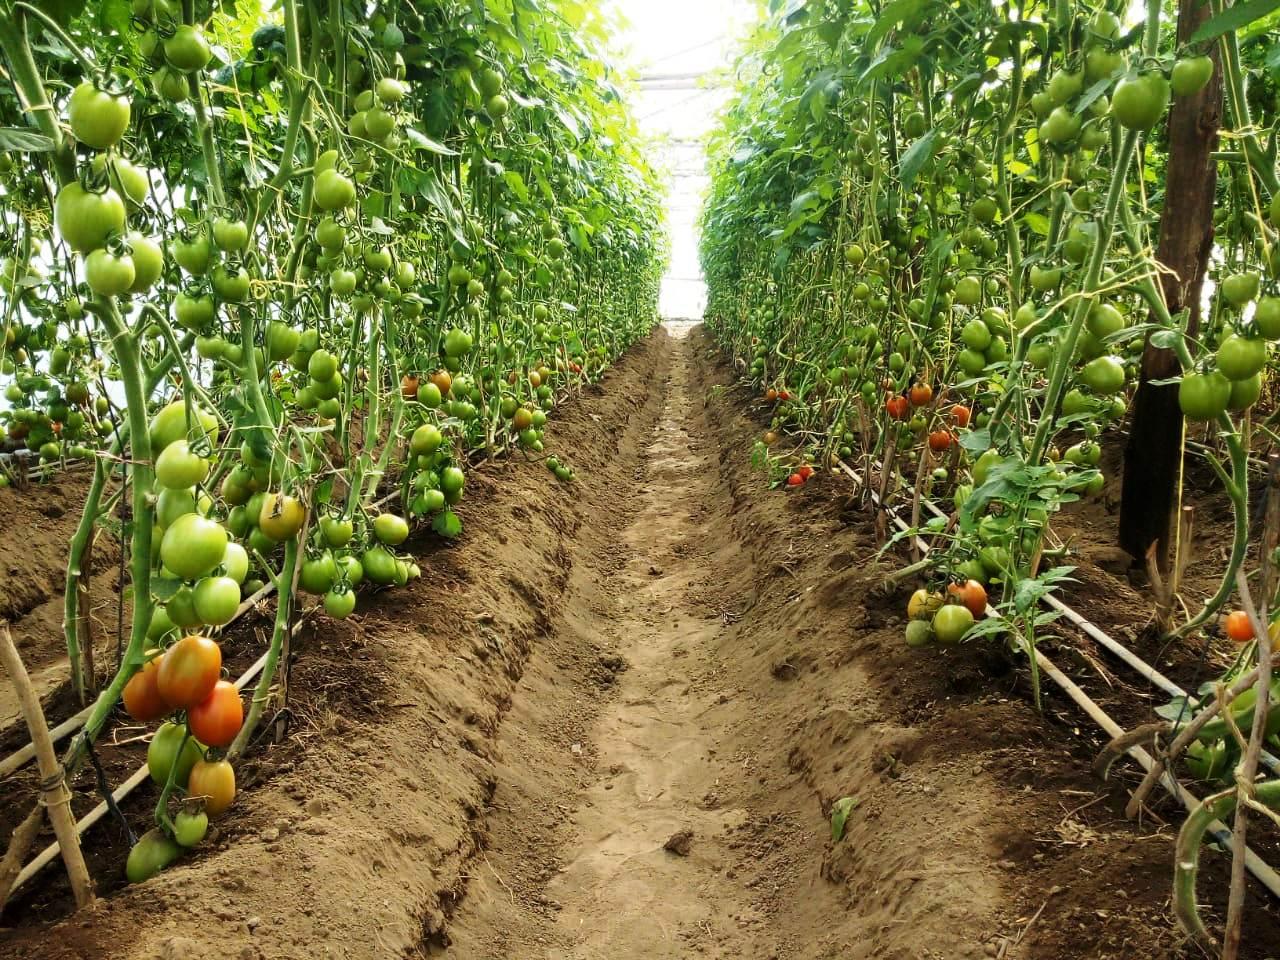
Miti mirefu iliyopangwa kwa safu za nyanya mbivu na mbichi zikitayarishwa kwa ajili ya kupelekwa viwandani, kwa ajili ya uchakatwaji au kupelekwa sokoni kwa ajili ya mauzo.